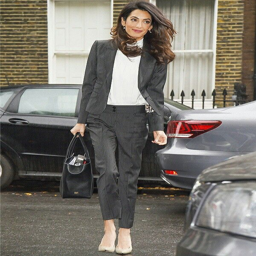
amal in a striped suit by fashion business